Whisky Creek Cabin

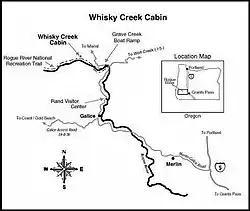
Historic Whisky Creek Cabin on the Rogue River

To get to the Whisky Creek Cabin from Interstate 5 take the Merlin exit north of Grants Pass, Oregon and follow the Merlin-Galice Road west through the towns of Merlin and Galice past the historic Rand Ranger Station to Grave Creek, where the wild and scenic section of the Rogue River begins. The Grave Creek trailhead is past the ranger station.